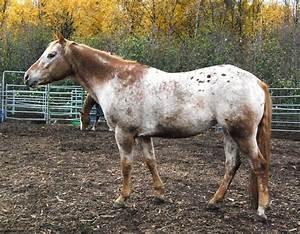
horse